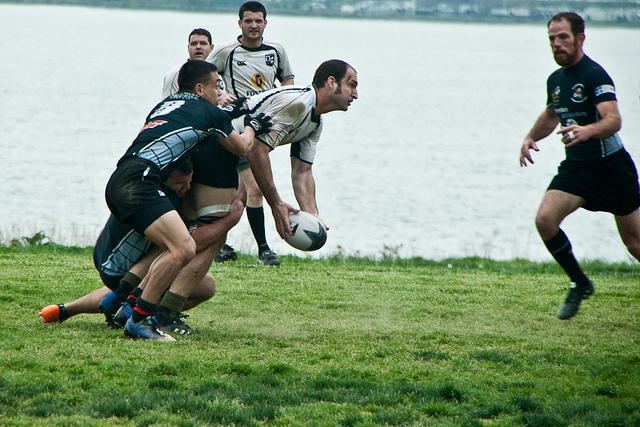
các cầu thủ bóng bầu dục nam đang tranh chấp bóng ở trên sân